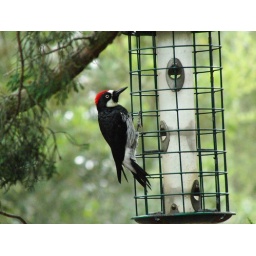
Woodpecker came to the bird feeder in Petaluma house